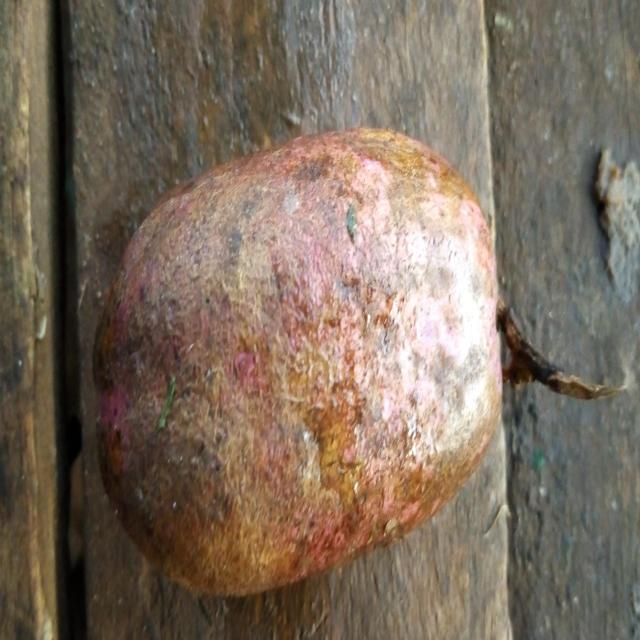
Plum grade: rotten